2002–03 Wolverhampton Wanderers F.C. season

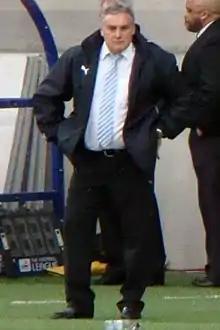
Dave Jones became the first Wolves manager to return the club to the top flight in 19 years.

Wolves finished the season in fifth place after two successive draws, meaning they would play Reading in the play-offs. The first leg saw them at home, where they overturned a half time deficit to win the game 2–1 and take a lead into the second leg. A tense 1–0 success at the Madejski Stadium thanks to a goal from substitute Alex Rae sent them into the final for the first time, breaking a run of three successive losses in away legs.